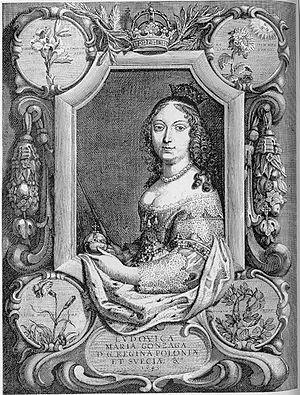
Louise-Marie de Gonzague-Nevers, ou Marie-Louise de Gonzague, voire Marie-Louise de Mantoue, née le 18 août 1611 à Nevers et morte le 10 mai 1667 à Varsovie, est une princesse de la maison de Gonzague-Nevers, femme de Władysław IV Waza, puis de son demi-frère Jan II Kazimierz II Waza, rois de Pologne.